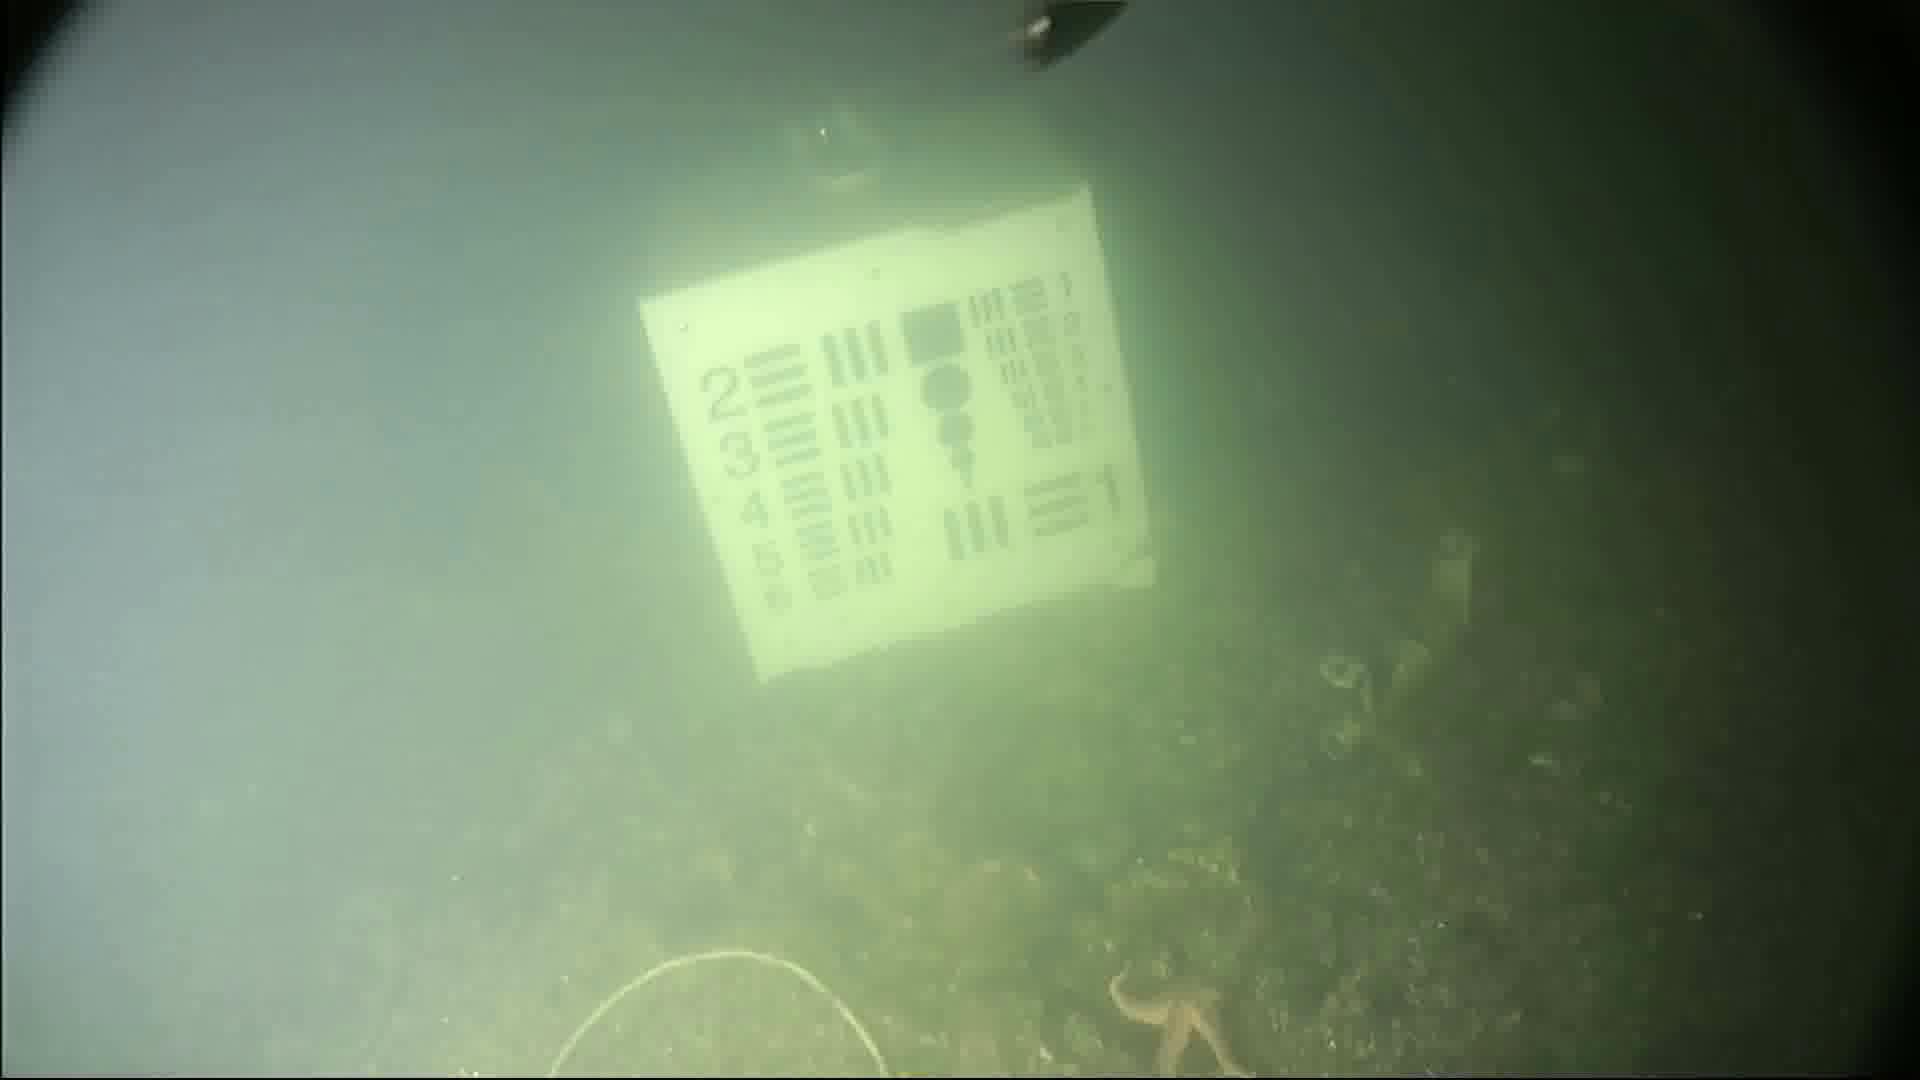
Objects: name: starfish
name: small_fish